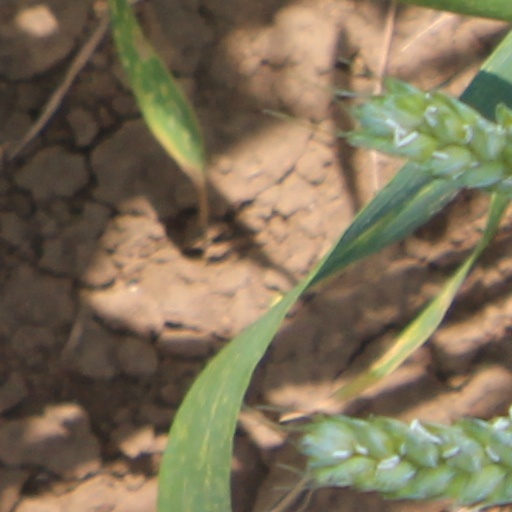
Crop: wheat